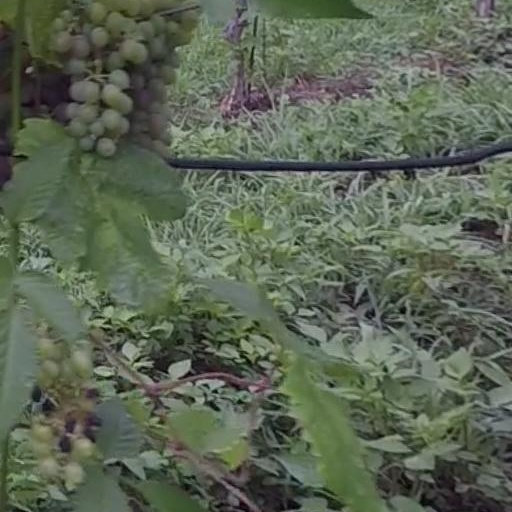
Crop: grape